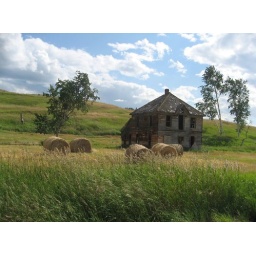
Another view of the abandoned farm house spotted in rural Washington State on our way to Spokane.